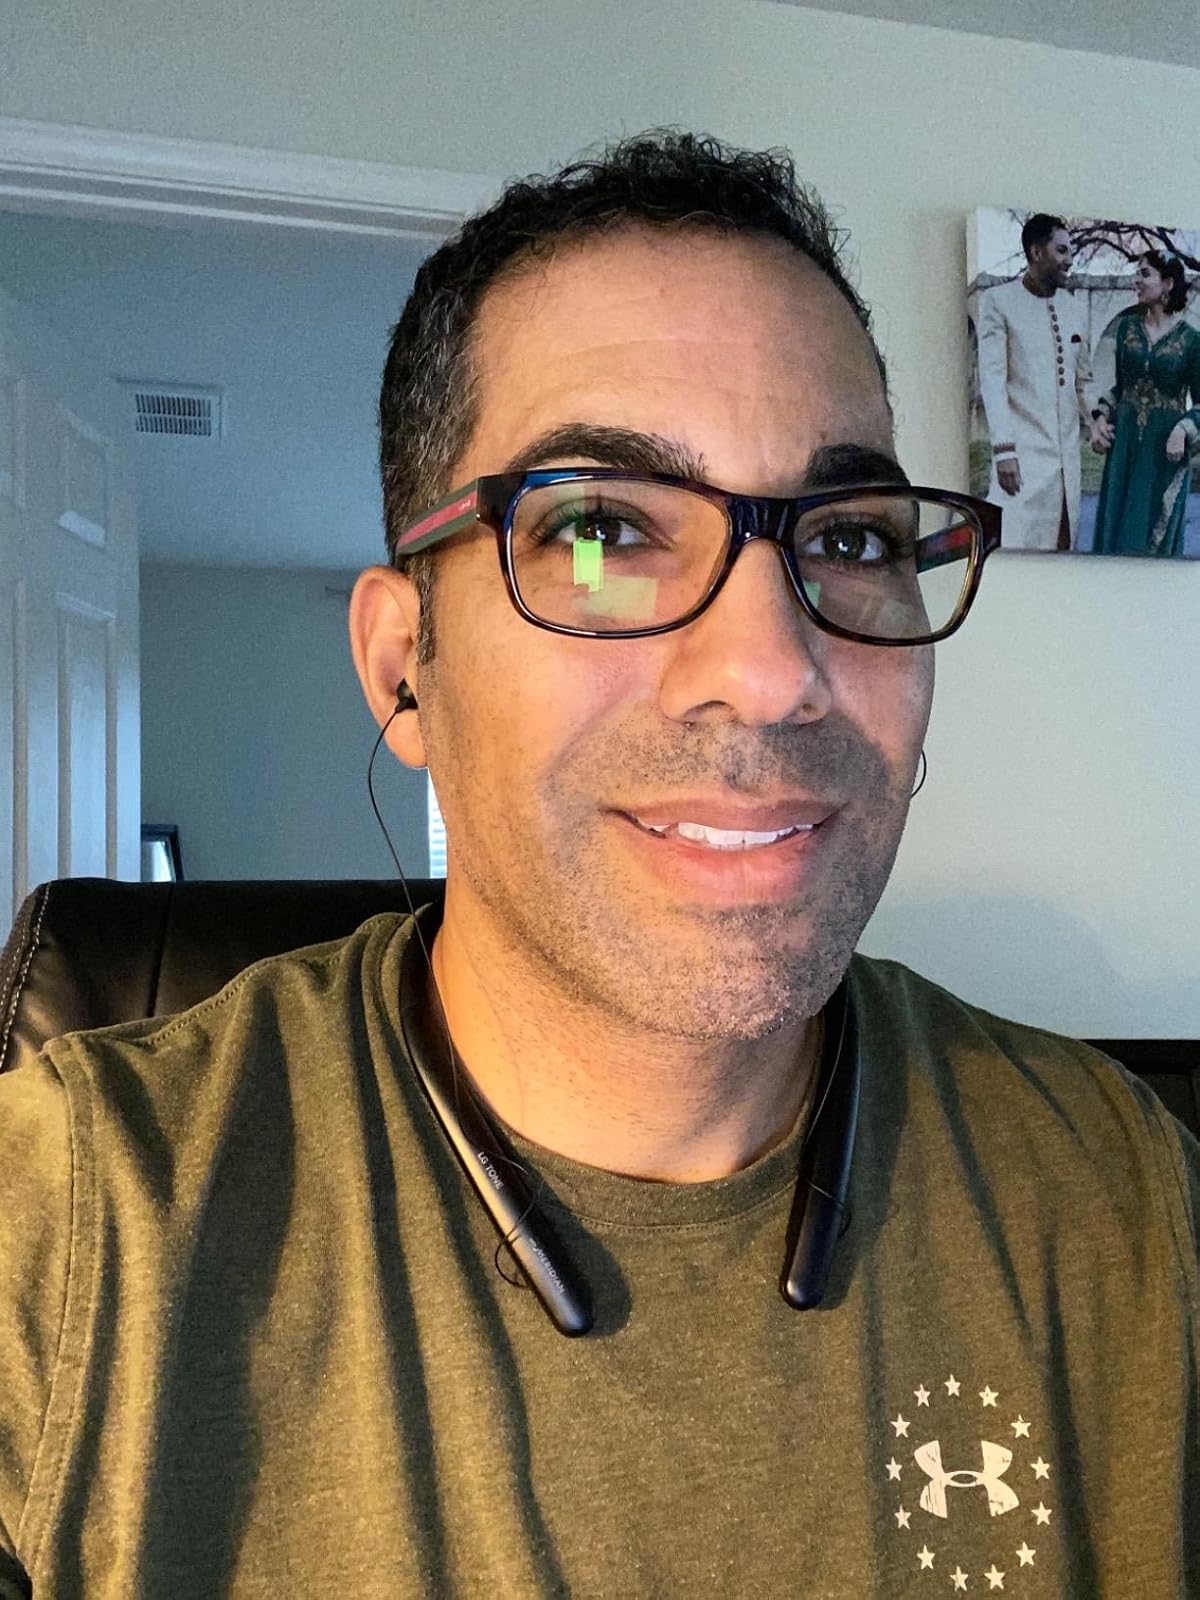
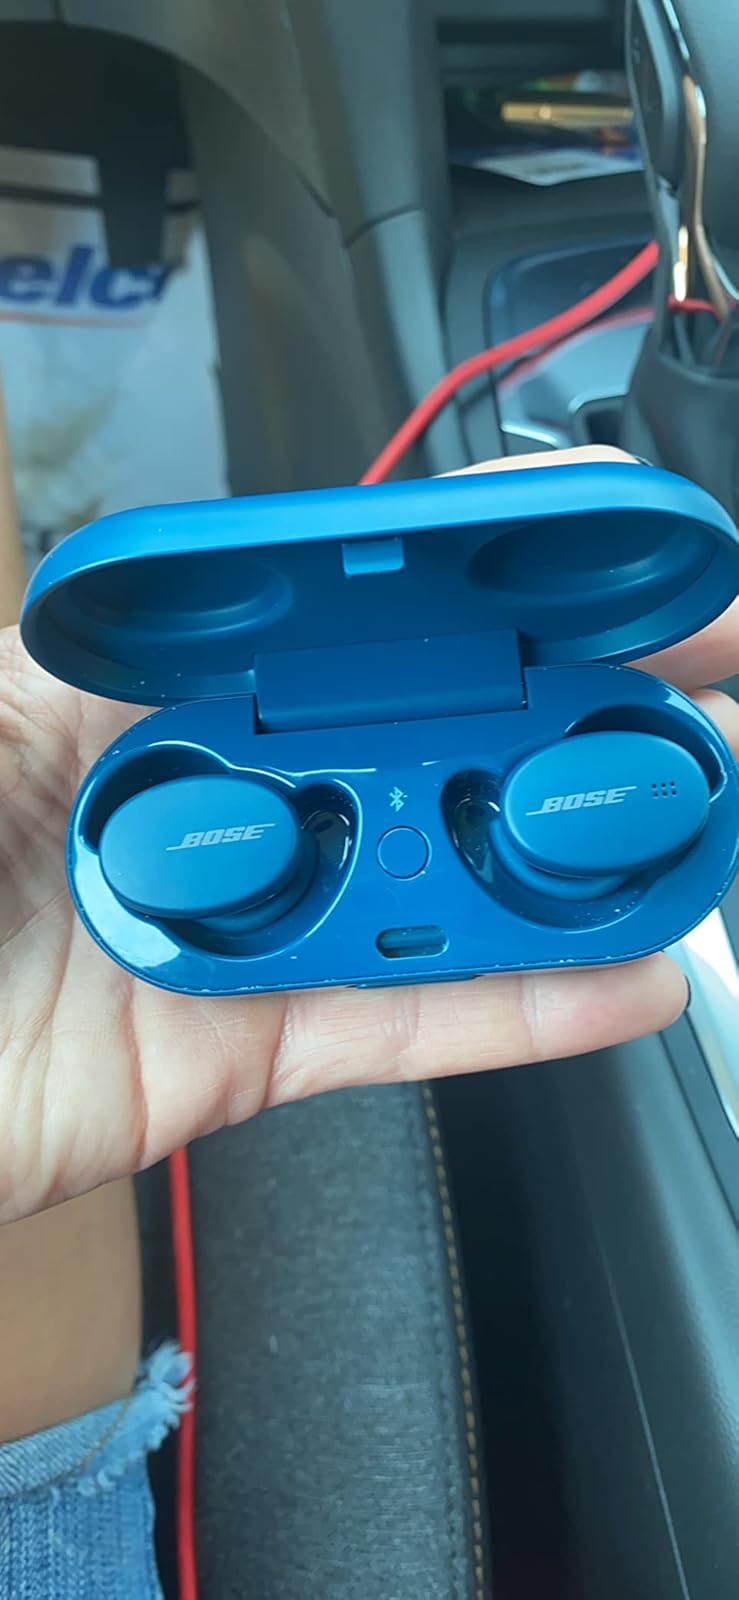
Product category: earbuds
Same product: no